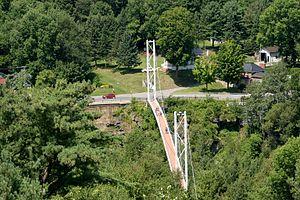
Le Pont pédestre de Coaticook, situé à Coaticook au Québec, est une passerelle suspendue mesurant 169 mètres de long, c'est la principale attraction du Parc de la Gorge de Coaticook. En 2004, il a reçu plus de 65 000 visiteurs.
Cet article présente une liste de ponts remarquables du Canada, tant par leurs caractéristiques dimensionnelles, que par leur intérêt architectural ou historique.
Le Parc de la Gorge de Coaticook est un parc régional situé à Coaticook, dans la région touristique des Cantons-de-l'Est.